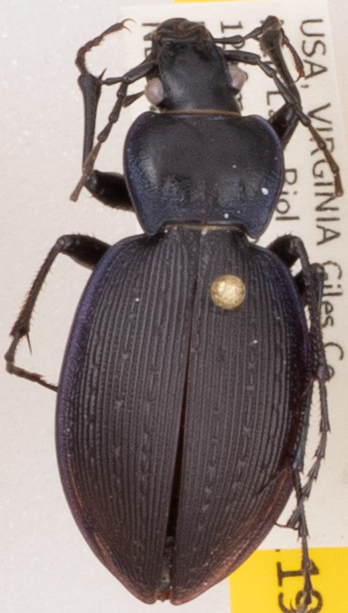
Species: Carabus goryi
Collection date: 2019-07-16
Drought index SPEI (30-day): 0.274
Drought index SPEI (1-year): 2.09
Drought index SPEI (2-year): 2.09